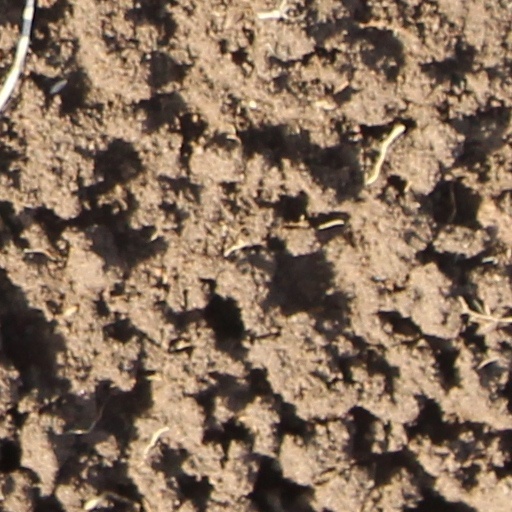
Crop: wheat